Hippopotamus lemerlei

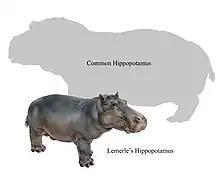
Reconstruction of "H. lemerlei" in front of a silhouette of the modern hippo

"Hippopotamus lemerlei" and contemporary "Aldabrachelys" tortoises were the dominant grazers in Madagascar. Malagasy hippos in general, however, were less grass-specialised than the mainland African hippo.